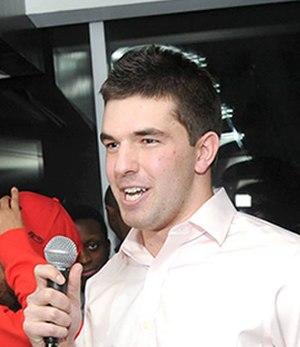
Billy McFarland ou William Z. McFarland, né le 11 décembre 1991, est un homme d'affaires américain condamné pour escroquerie. Il a escroqué des investisseurs pour 27,4 millions de dollars en faisant de la promotion et vendant des tickets pour le Fyre Festival, dont il est l'un des instigateurs, et d'autres événements.